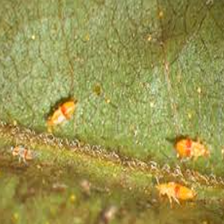
Label: thrips_disease